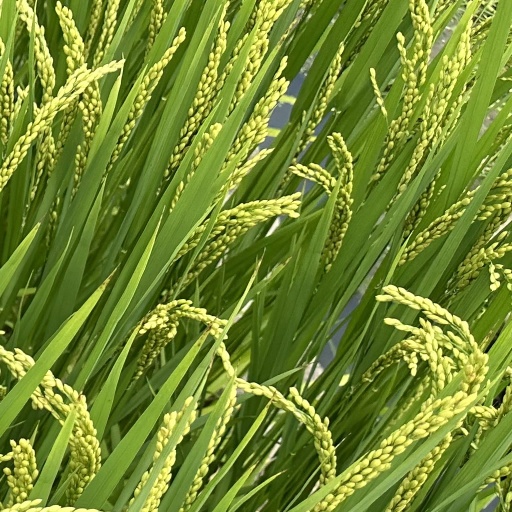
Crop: rice